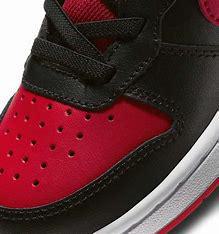
Brand: Nike
Model: Court Borough Mid 2